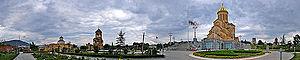
La cathédrale de la Sainte-Trinité de Tbilissi ou Tsminda Saméba est la cathédrale de l’Église orthodoxe apostolique géorgienne à Tbilissi. Elle a été construite en 2004 et vouée à la sainte Trinité. Elle est le siège du Patriarcat de Géorgie.